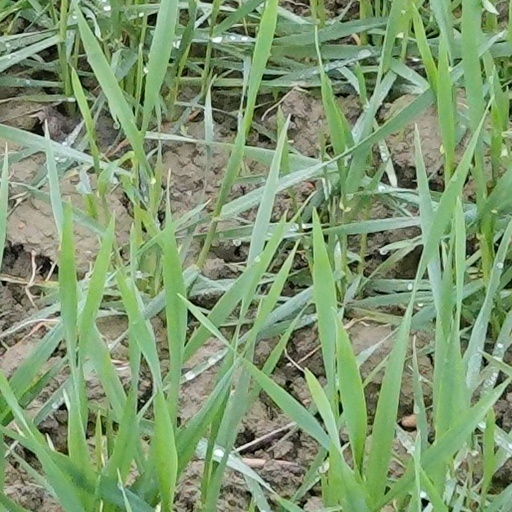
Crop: wheat